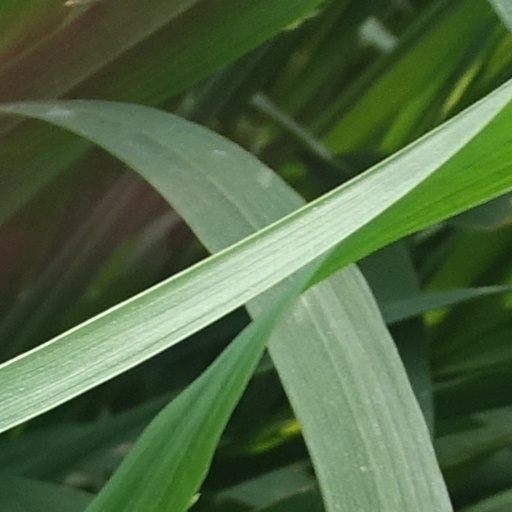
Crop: wheat